Question: What color are the apples?
Tambaya: Menene launin tuffa ɗin?
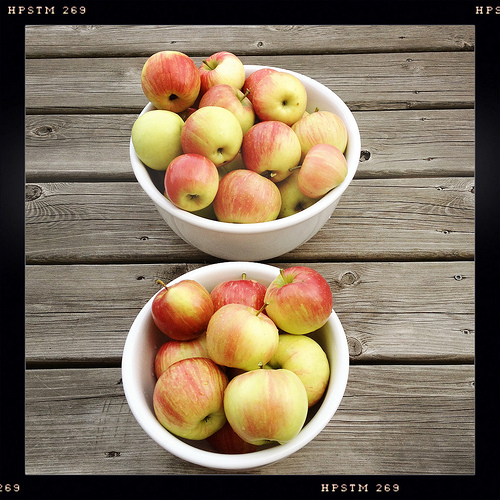
Answer: Red and Green.
Amsa: Ja da kore.